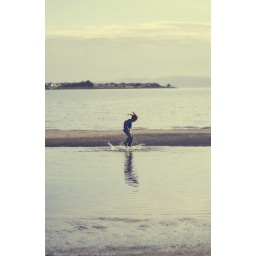
little girl splashes in the cool bay water, my favorite part her bouncing pony tails and super man cape.